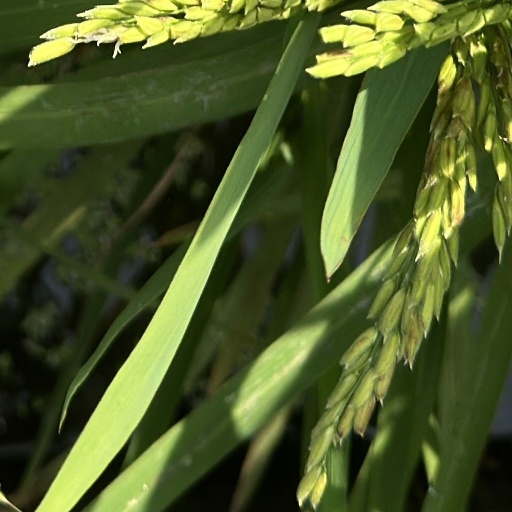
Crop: rice